Jincheng Group

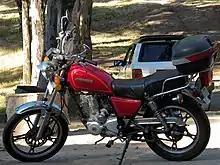
2010 Jincheng JC 150-18 model motorcycle

Jincheng is among the top 500 Chinese large enterprise companies with net assets of US$ 200 million and fixed assets of US$450 million. Motorcycles are a large part of their business, exporting 80 models to almost 40 countries and are ranked top in the Chinese Motorcycle sector. In 2006 Devon Motorcycles, who distribute Jincheng motorcycles in the United States, teamed up with them to make Aprilia motorcycles and engines.